Épée

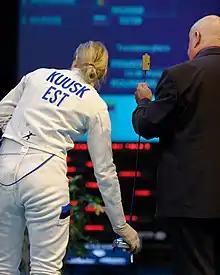
The referee checks Kristina Kuusk's weapon in the Challenge International de Saint-Maur.

In the groove formed by the V-shaped blade, there are two thin wires leading from the far end of the blade to a connector in the guard. These wires are held in place with a strong glue. The amount of glue is kept to a minimum as in the unlikely (but possible) case that a fencer manages a touch in that glue, the touch would be registered on the electrical equipment, as the glue is not conductive (the blade is grounded). In the event of tip to tip hits, a point should not be awarded. A "body cord" with a three-pronged plug at each end is placed underneath the fencer's clothing and attached to the connector in the guard, then to a wire leading to the scoring box. The scoring box signals with lights (one for each fencer) and a tone each time the tip is depressed.